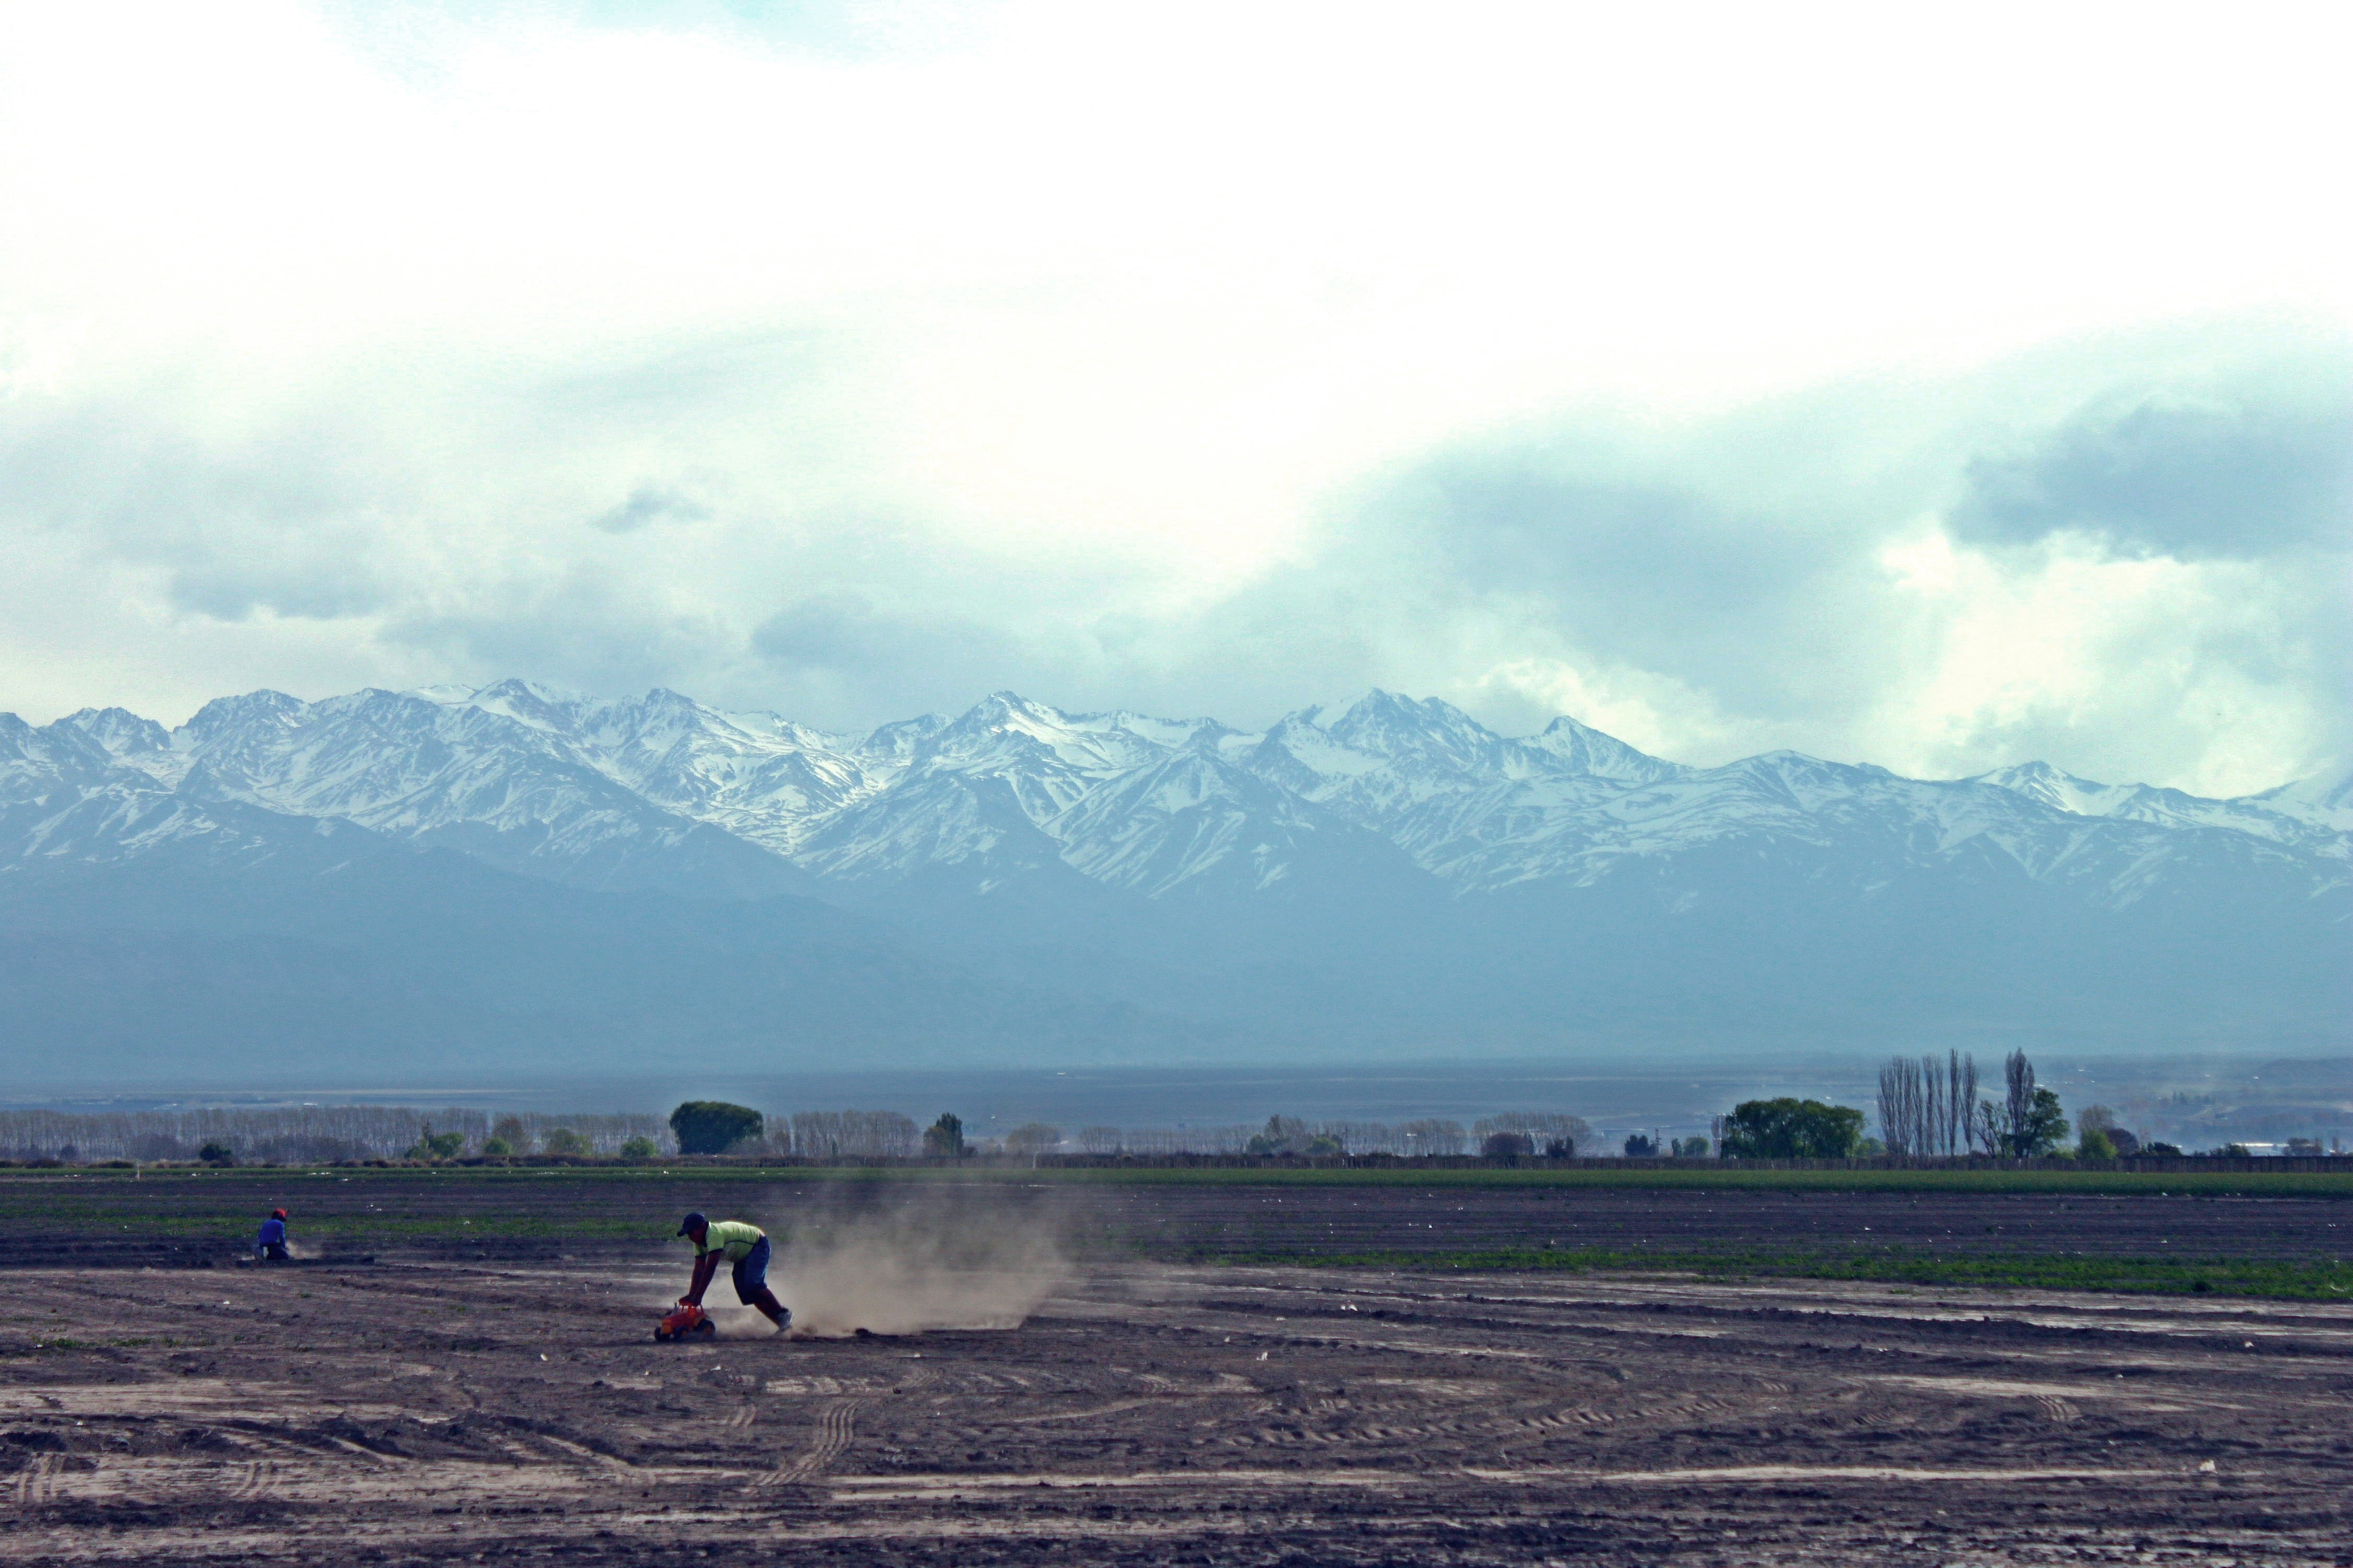
landscape, sea, horizon, mountain, snow, cloud, sky, mist, game, play, sunlight, morning, hill, lake, mountain range, panorama, weather, child, playing, clouds, cordillera, loch, atmospheric phenomenon, atmosphere of earth, mountainous landforms